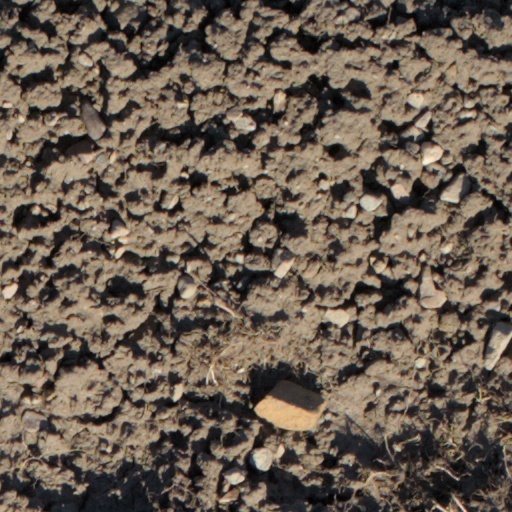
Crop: wheat